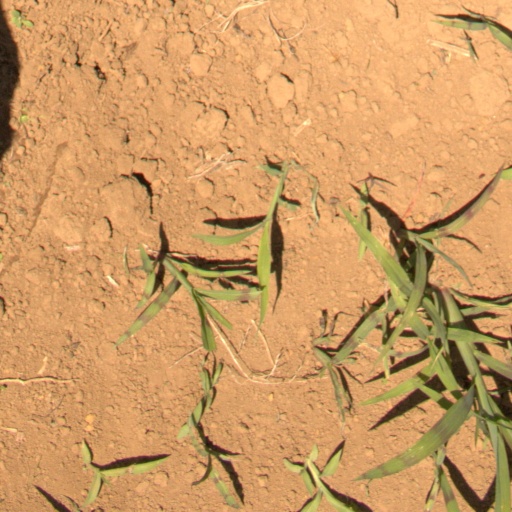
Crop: Jerusalem artichoke